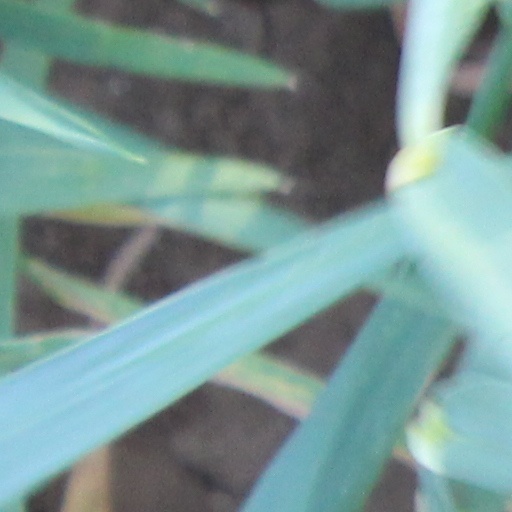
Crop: wheat